Shin Nihonkai Ferry

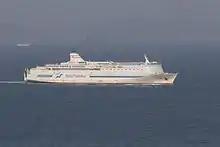

Shin Nihonkai Ferry collaborated with Mitsubishi Shipbuilding in demonstrating the first successful sea voyage using an unmanned, fully autonomous navigation system on 17 January 2022, ferrying 240 kilometres, from Shinmoji in Northern Kyushu, to the Iyonada Sea, over seven hours, with a maximum speed of 26 knots.